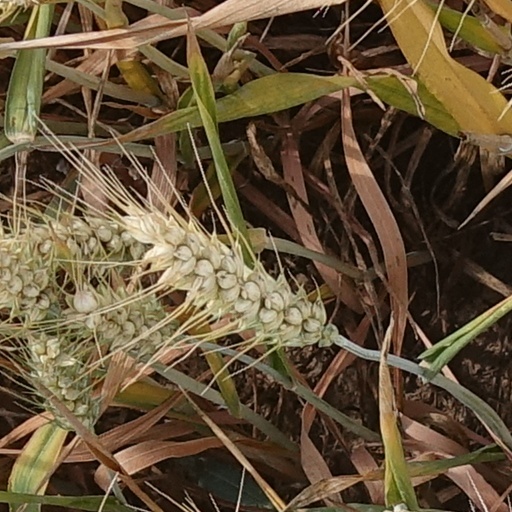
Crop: wheat